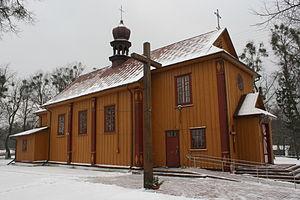
Nielisz est un village de la gmina de Nielisz, du powiat de Zamość, dans la voïvodie de Lublin, situé dans l'est de la Pologne.